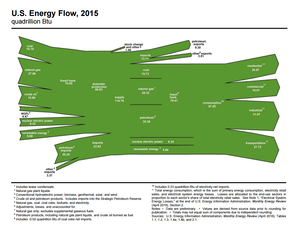
Le transport est le déplacement d'objets, de marchandises, ou d'individus d'un endroit à un autre. Les modes de transport incluent l'aviation, le chemin de fer, le transport routier, le transport maritime, le transport par câble, l'acheminement par pipeline et le transport spatial. Le mode dépend également du type de véhicule ou d'infrastructure utilisé. Les moyens de transport peuvent inclure les véhicules à propulsion humaine, l'automobile, la moto, le scooter, le bus, le métro, le tramway, le train, le camion, la marche à pied, l'ascenseur, l'hélicoptère, le bateau ou l'avion, etc. Le type de transport peut se caractériser par son appartenance au secteur public ou privé.
Secteur résidentiel utilisé dans différents domaine comme la construction, l'énergie ou l'équipement, etc., évoque un regroupement d'activités au sein de ces domaines lié au logement et à l'habitat.
Un secteur d'utilisation de l'énergie est un regroupement conventionnel de consommateurs d'énergie pouvant servir de référence dans une analyse de la consommation énergétique. La couverture sectorielle d'un secteur peut varier d'une étude à l'autre.
Un bilan énergétique est un tableau ou un graphique qui présente l'inventaire de l'ensemble des flux de production, transformation, transport et consommation d'énergie sur une zone géographique et une période de temps données.
Industrie est un terme polysémique recouvrant originellement la plupart des travaux humains. Il s'agit à présent de la production de biens grâce à la transformation des matières premières ou des matières ayant déjà subi une ou plusieurs transformations et de l'exploitation des sources d'énergie.
La consommation énergétique de la construction forme une bonne part de la consommation énergétique mondiale.